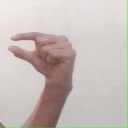
अक्षर: ग